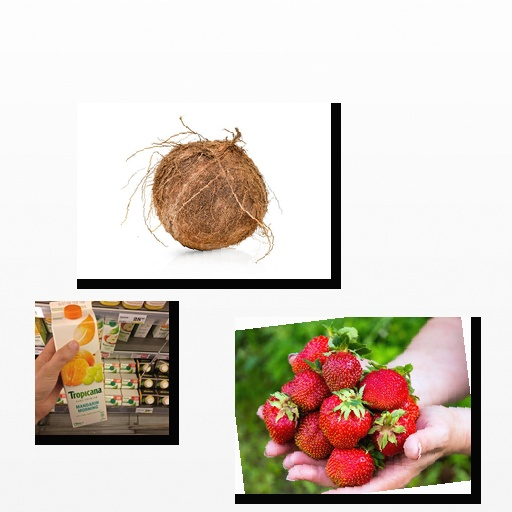
Food items: mandarin_juice, coconut, strawberry